Rebel (2022 film)

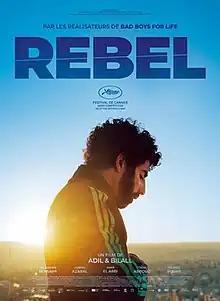
Film poster

Rebel is a 2022 drama film written and directed by Adil El Arbi and Bilall Fallah. The film stars Aboubakr Bensaihi, Lubna Azabal, Amir El Arbi, Tara Abboud, and Younes Bouab. It focuses on the portrayal of a Muslim family torn apart over the future of its youngest member.